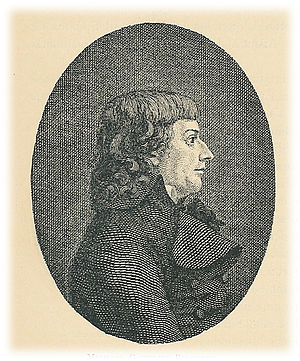
Michael Gottlieb Birckner
Michael Gottlieb Birckner var en dansk præst, forfatter og trykkefrihedsforkæmper.